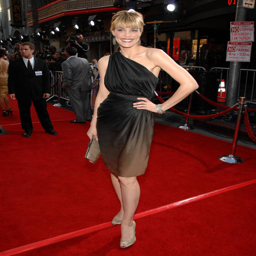
actor arrives to the premiere .